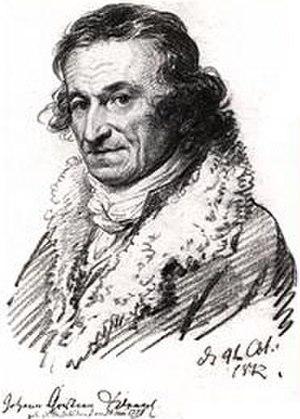
Johann Christian Klengel est un peintre et graveur allemand.